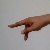
The image shows a hand gesture representing the letter 'P' in Indian Sign Language.